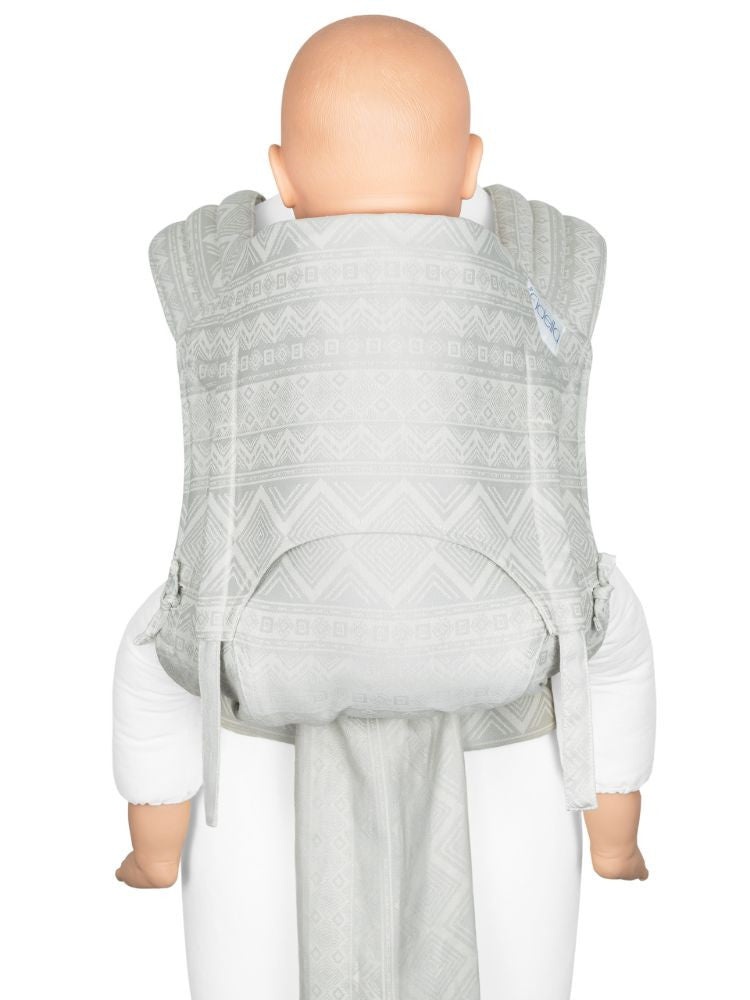
Fidella Fly Tai Bæresele, Cubic Lines Pale Grey
Fly Tai - Den moderne vikle Fidellas Fly Tai er en perfekt mellemting mellem en fastvikle og en bæresele, når du ikke ønsker klikspænder. Kan bedst beskrives som en vikle med indbygget moderne komfort. Formet som en bæresele - med viklestropper i stedet for spænder. Komfortabel for bæreren med polstring i mavebæltet og den øverste del af skulderstropperne. Barnet sidder ergonomisk i sædet, der er lavet på forhånd, så den svære del er klaret. Du binder nemt og hurtigt bæltet om livet og viklestropperne om barnet. Med Fly Tai er du hurtigt på farten med fuld nærhed og god ergonomi til dit barn. Fly Tai findes i 2 størrelser, baby og toddler. Den støtter både små og store godt. Fly Tai fås i en række smukke designs - og er syet i det blødeste viklestof. Af økologisk bomuld. Naturligvis. Hvad er en Fly Tai egentlig? Fly Tai fra tyske Fidella er en vikletai. Og hvad er det så? Grundlæggende er en vikletai et panel med 4 lange stropper. Det betyder, at der er et bæltestykke, der bindes om livet på bæreren, et syet sæde og rygstykke, hvori du placerer barnet, og to lange skulderstropper, som let bindes. På Fidellas Fly Tai er der polstring i mavebæltet og i det øverste af skulderstropperne. Der er dog samtidig mulighed for at brede stoffet ud over skulderen for bedre fordeling af vægten. Se dét er smart. Den er super nem at tilpasse det voksende barn og kan bruges i tre gode og ergonomiske positioner: Mave-mod-mave, på hoften og på ryggen. Derudover er den ultra behagelige at have på. Du sikrer let god komfort for både baby og bærer. Med en Fidella Fly Tai får du et bæreredskab, der er super nemt og hurtigt, og hvor sædet er lavet på forhånd. Men samtidig får du også den helt tætte binding, du ellers kun kan opnå med en vikle. Du får alt det gode fra både bæreselen og viklen. Fidella Fly Tai - Hvordan binder man den? Det er faktisk super nemt at tage en Fidella Fly Tai både af og på - og det uanset om det er på maven eller på ryggen du vil bære din baby. (Som hovedregel dog tidligst på ryggen når baby har god hovedkontrol) Se i videoen her hvordan den tages på foran: Og her hvordan den tages på, på ryggen: Fidella Fly Tai størrelser FlyTai findes i 2 størrelser: Baby og toddler. Se specifikationerner for hver enkelt herunder: Begge FlyTai'er kan indstilles i bredden - hvor meget afhænger af størrelsen. Det betyder, at den kan vokse med barnet, og du derfor også har en bæreløsning i den optimale størrelse i rigtig lang tid. Bemærk, at toddler koster mere end baby størrelsen. BABY: Kan bruges fra nyfødt Indtil barnet er ca. 15 kg eller 80 cm langt TODDLER: Anbefales fra barnet er ca. 5 måneder (mindst 80 cm) Indtil 30 kg eller 104 cm langt FÆLLES FOR BEGGE STØRRELSER: Mavebæltet kan justeres fra 57 - 190 cm. Skulderstropperne måler 200 cm hver. Kan indstilles i bredden - hvor meget afhænger af størrelsen. Fidellas egen størrelsesguide og sammenligning kan ses her Fidella Fly Tai, derfor skal du købe den! Vi kan komme på (mindst!) 3 gode grunde: Når du egentligt gerne vil vikle, for at opnå den helt nære tæthed med din baby. Men synes, at der er for meget stof at holde styr på med en almindelig vikle - så er Fly Tai'en den perfekte løsning. Hvis du synes, at det er svært at lave et ordentligt sæde, når du binder en almindelig vikle på ryggen, så er Fly Tai'en også et oplagt valg. Den er udstyret med sæde fra starten. Så du skal slet ikke tænke på om sædet popper! Til dig, der bare har BRUG for en smuk Fly Tai - Ja så skal du vælge en Fly Tai :) De smukkeste designs Fly Tai er syet i en lang række smukke farver og mønstre. Det sværeste bliver at beslutte, hvilke mønstre man kan undvære i sit liv! Fælles for dem alle er det blødeste bløde viklestof. Det er seriøst blødt. Og for mange af modellerne gælder, at de er i 100% økologisk bomuld - nogle er i andre blends, med fx uld og silke. Se den præcise sammensætning i produktdetaljer for lige den Fly Tai, du har forelsket dig i her: Viklestof i 59% økologisk bomuld/37% viscose/4% silke : Leopard Gold, Leopard Silver Viklestof i 100% økologisk bomuld : Chevron Denim Blue, Chevron Light Grey, Mosaic Mocha Brown, Dancing Leaves Black/White, Iced Butterfly Lys Blå, Kaleidoscope Turquoise Plum, Reock n Rolla Pink Splash, Chevron Agave Green, Chevron Walnut, Saint Tropez Black, Iced Butterfly Rose, Persian Paisley Antracite, Wolf Royal Blue, Wolf Anthracite Mange af de smukke designs holder sig i den rolige og naturlige ende af farveskalaen. Men gerne med flotte prints og vævninger i stoffet. Der er helt sikkert masser af inspiration hentet fra naturen. Og så selvfølgelig lidt til #teamleo! Den fleksible løsning til hele familien Det gode ved en vikletai er, at den ikke som bæreselen kræver en masse justeringer, når forskellige familiemedlemmer skal bruge den. Bind bærebæltet, baby i, bind skulderstropperne, og så er I good to go. Om det er far, bedstemor, tante eller teenageren, så passer den perfekt. God tur!
Brand: Fidella
Category: Baby & Toddler > Baby Transport > Baby Carriers > Mei Tai Carriers